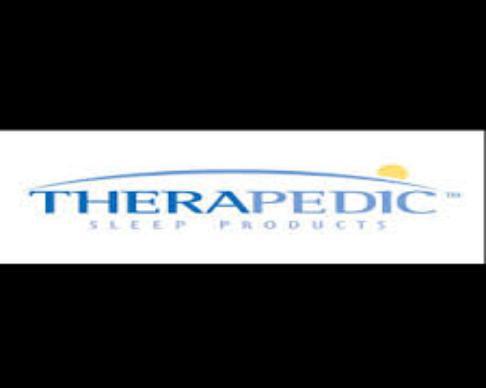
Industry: Necessities